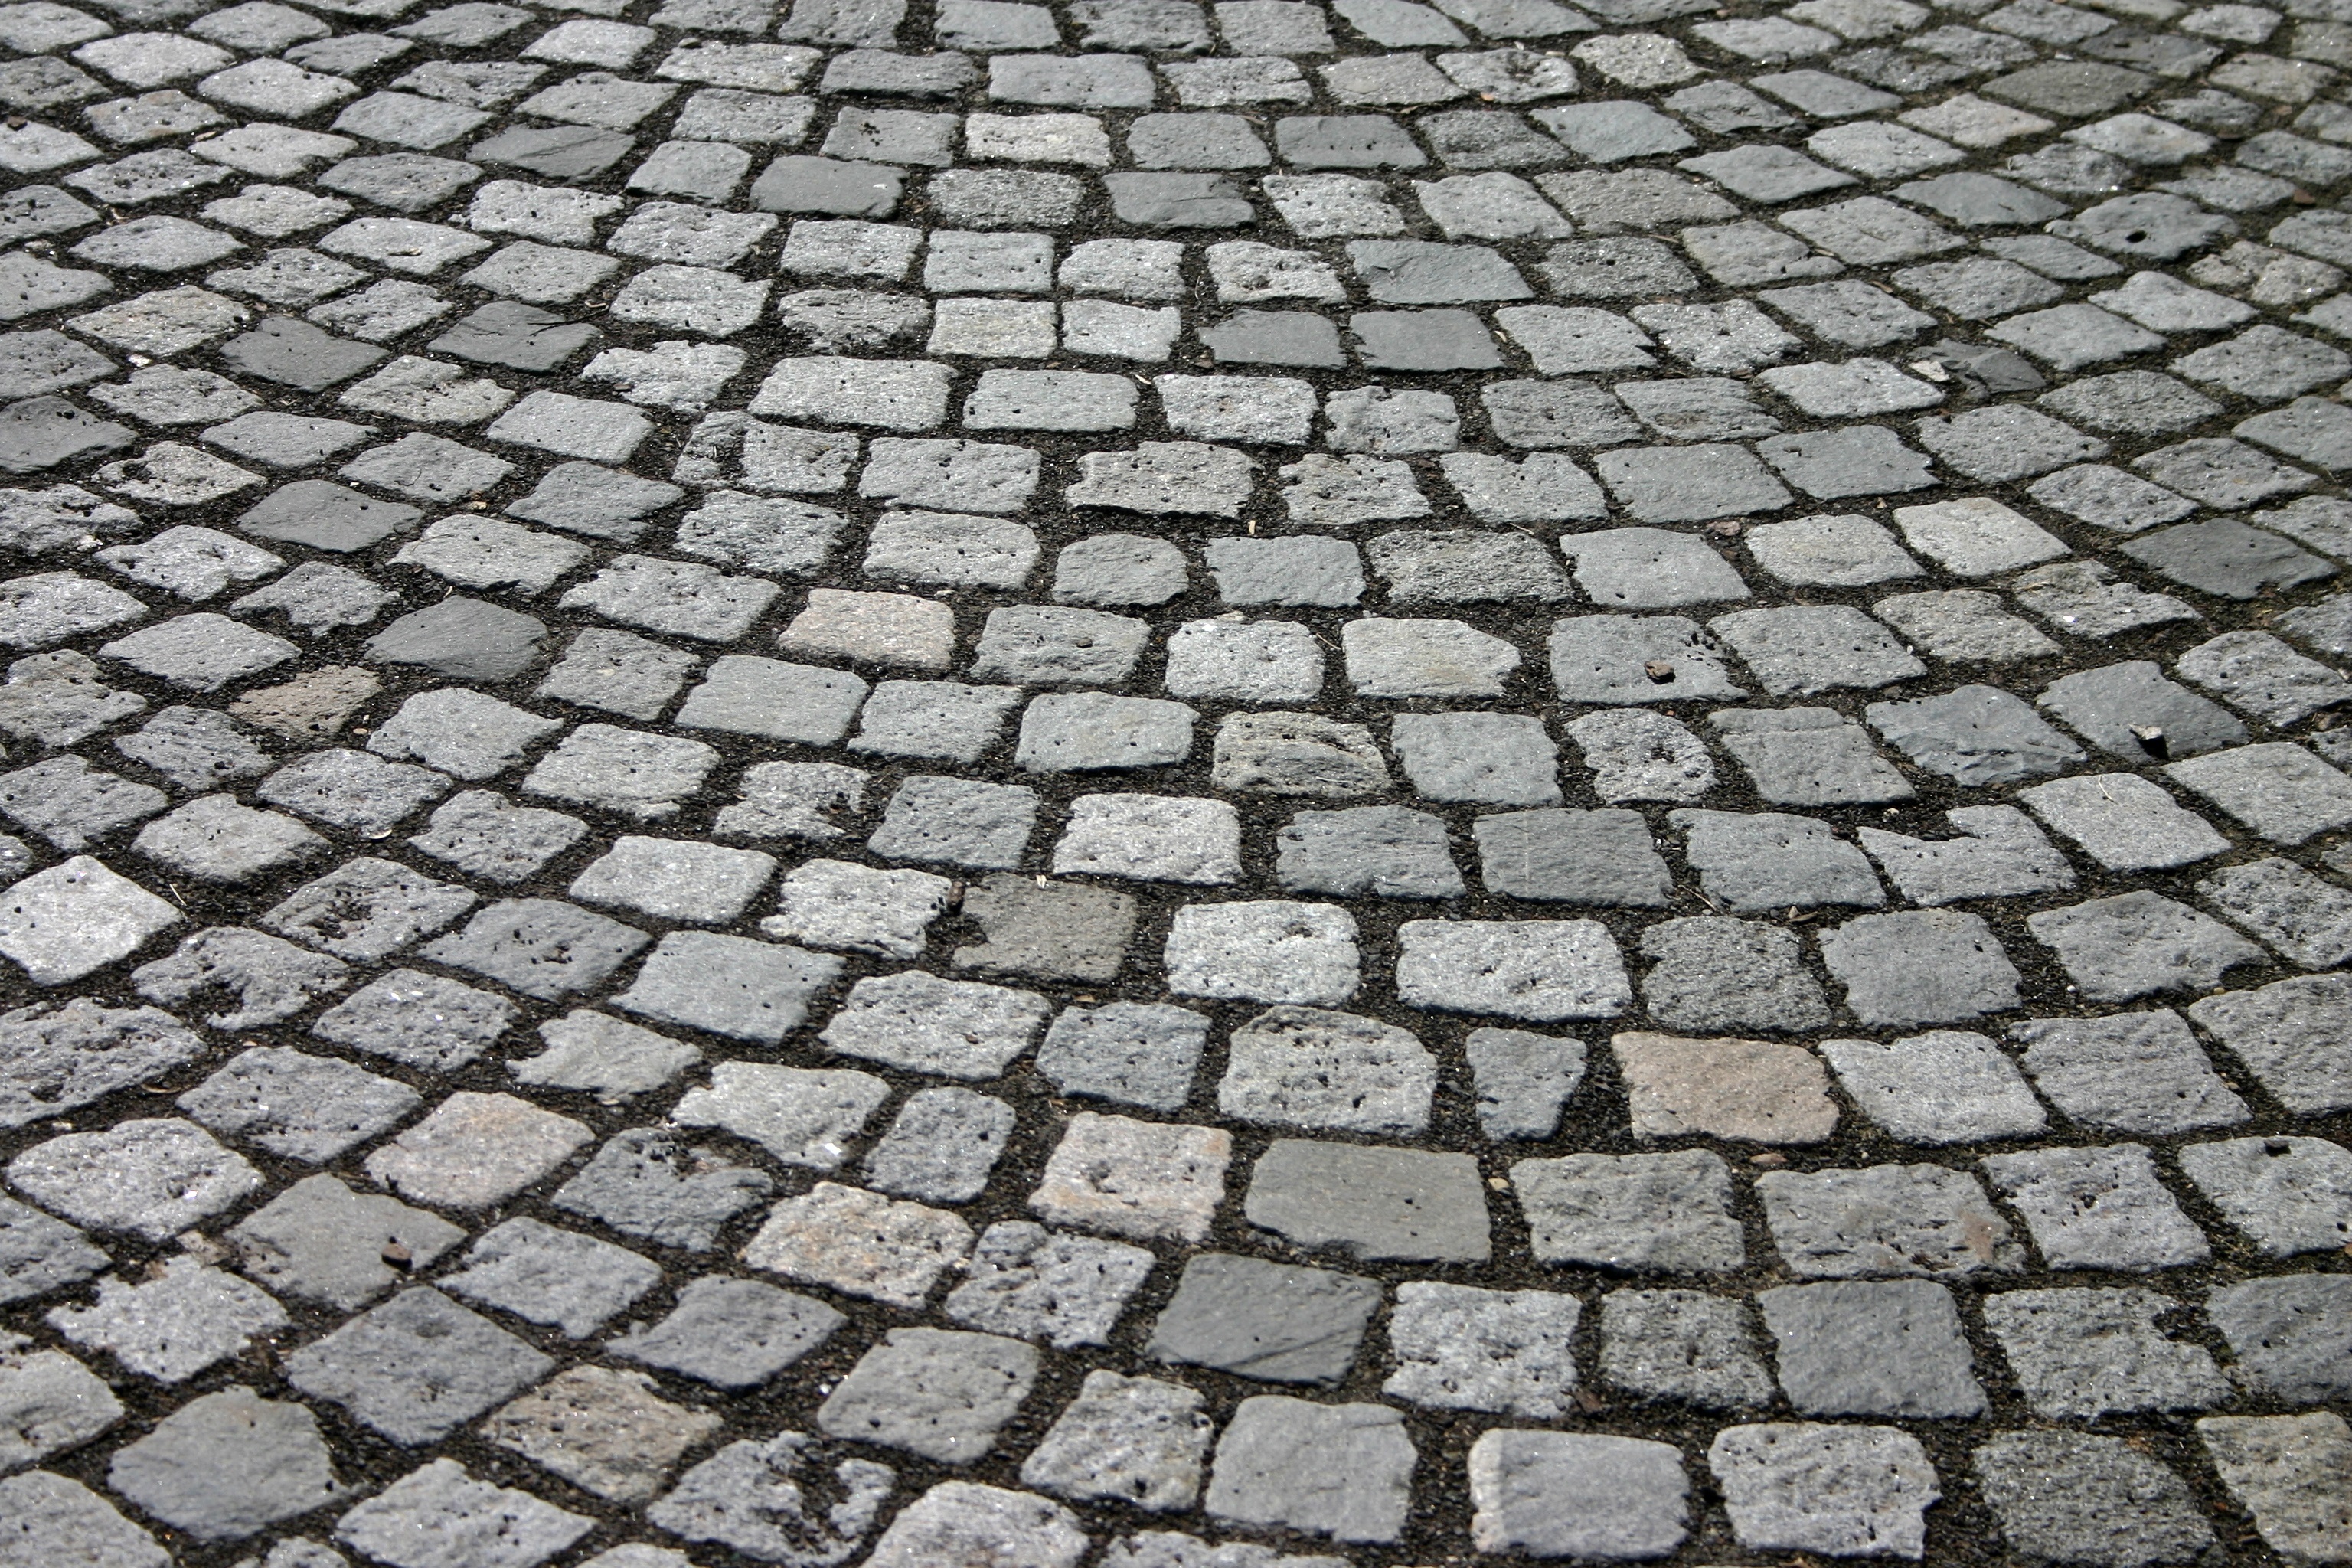
abstract, structure, road, ground, texture, sidewalk, floor, cobblestone, stone, asphalt, walkway, pattern, soil, stone wall, lane, material, patch, old town, grey, background, area, away, cobblestones, driveway, paving stones, paved, flooring, steinig, road surface, stumbling stone